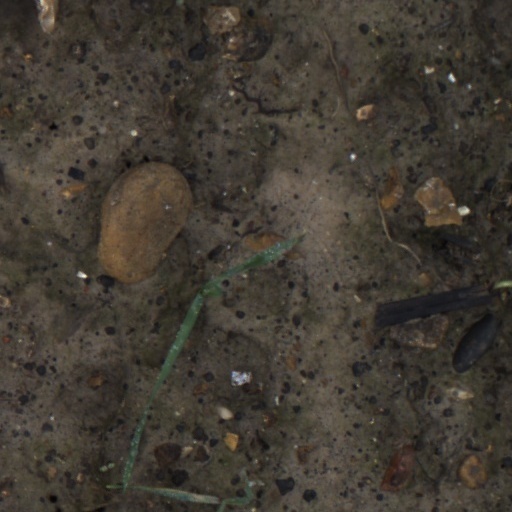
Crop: wheat